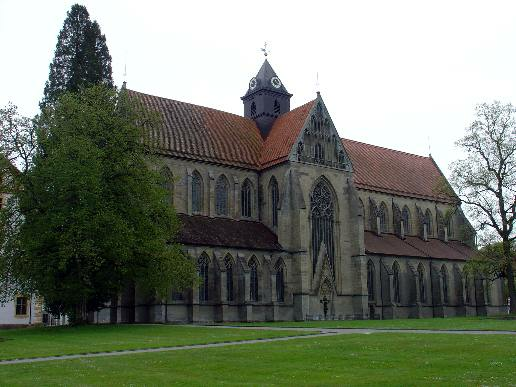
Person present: No